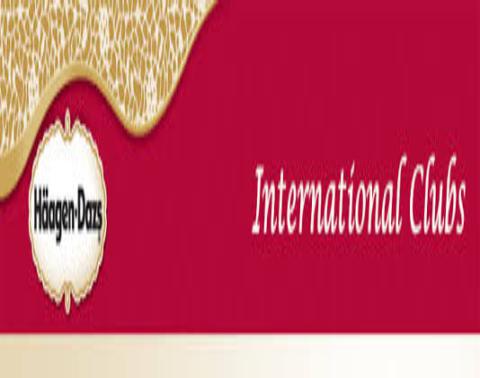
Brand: haagen-dazs
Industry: Food